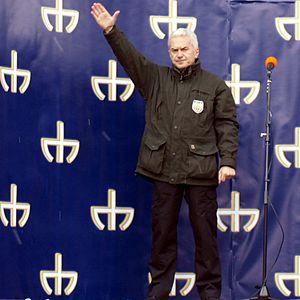
Volen Nikolov Siderov, né le 19 avril 1956 à Yambol en Bulgarie, est un homme politique et journaliste bulgare, dirigeant du parti d'extrême-droite Ataka depuis sa fondation en avril 2005.